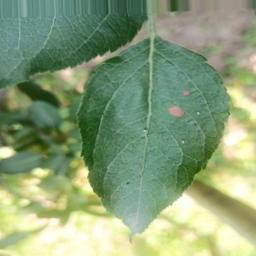
Label: Alternaria